Industriales station

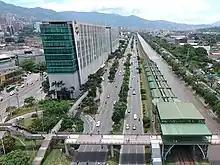
Estación Industriales (Metro de Medellín)

The Industriales station is named after the territory where it is located, which in turn honors those who have shaped the progress of a city with industrial and commercial vocation. From this part of the city to the south and along the river, there have been traditionally located major factories and industries in line with the national headquarters or originating from the department of Antioquia.